Wonglepong, Queensland

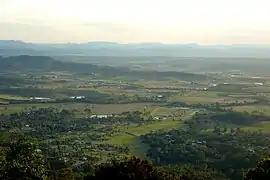
Wonglepong and surrounds

Wonglepong is a rural locality in the Scenic Rim Region, Queensland, Australia. In the , Wonglepong had a population of 364 people.